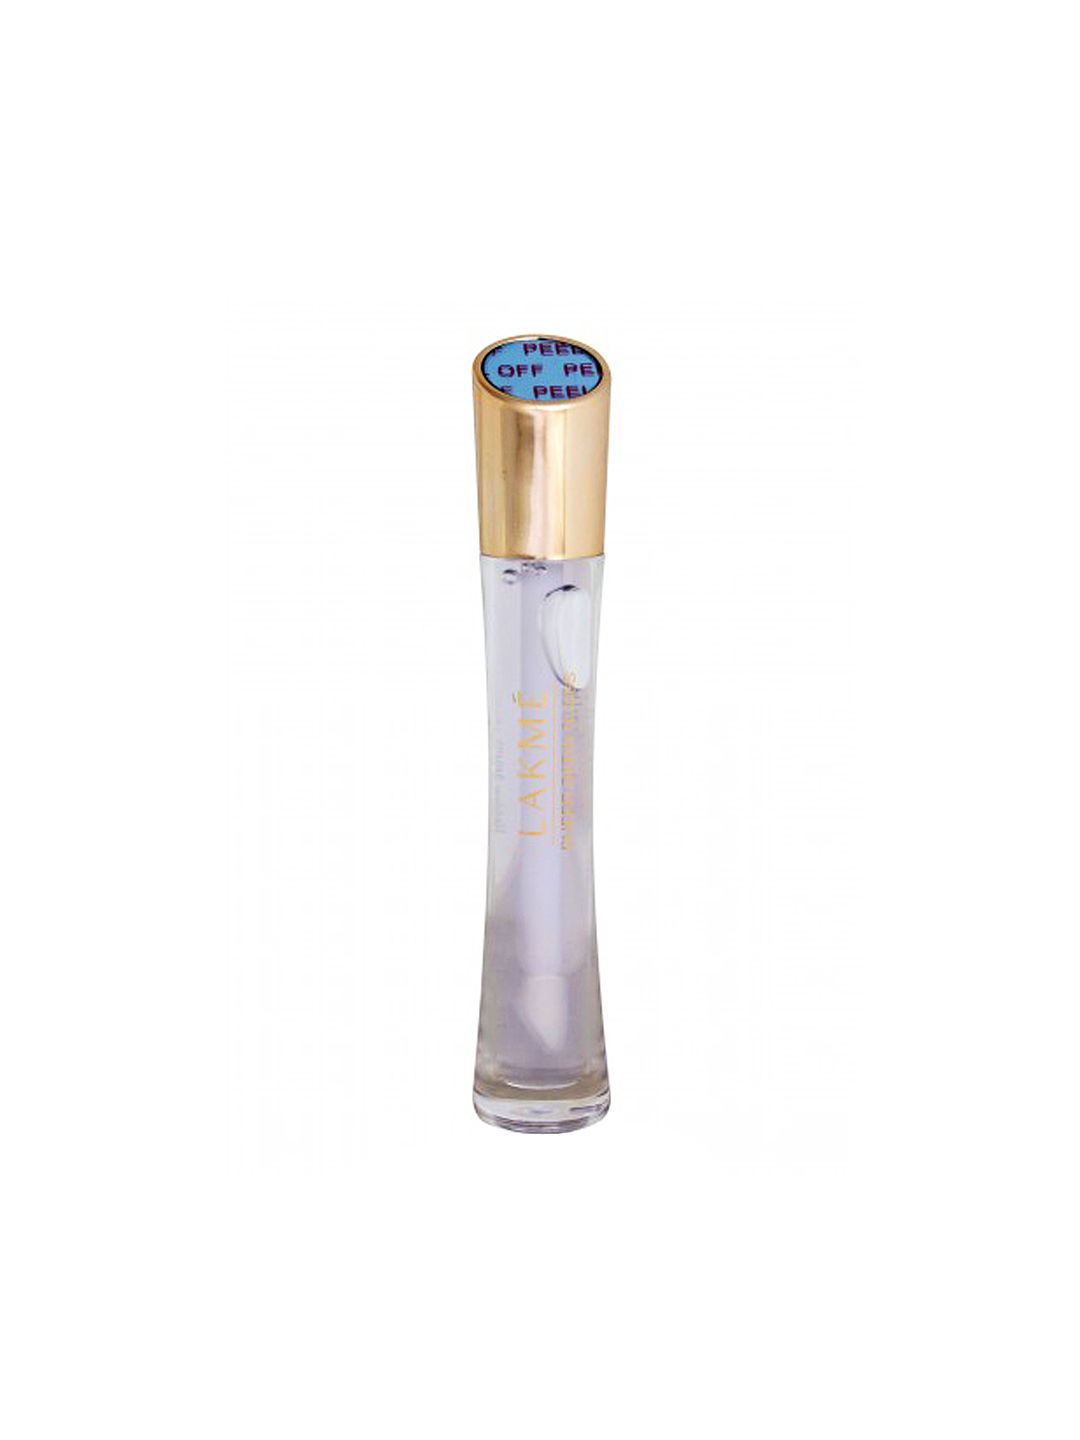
Lakme Sheer Satin Lip Gloss 61
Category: Personal Care / Lips / Lip Gloss
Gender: Women
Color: White
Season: Spring 2017
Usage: Casual